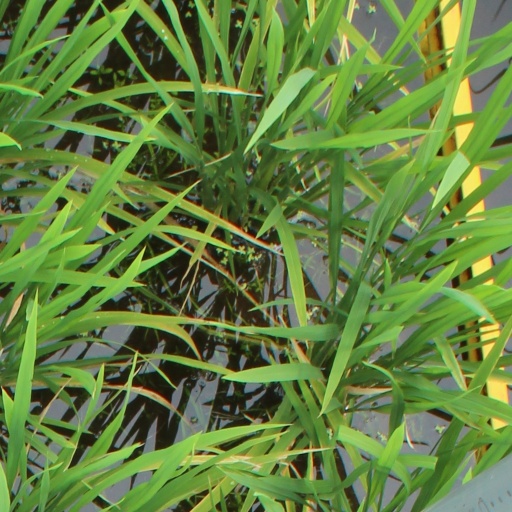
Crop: rice